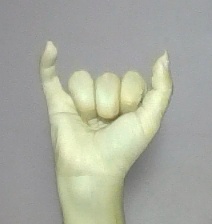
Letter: ya